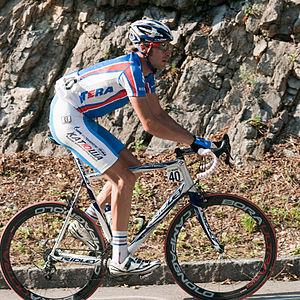
Vladimir Karpets pendant les Championnats du monde de cyclisme sur route 2009 à Mendrisio en Suisse.